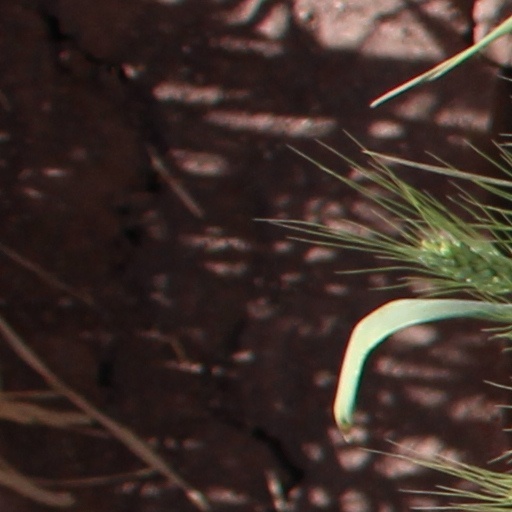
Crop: wheat